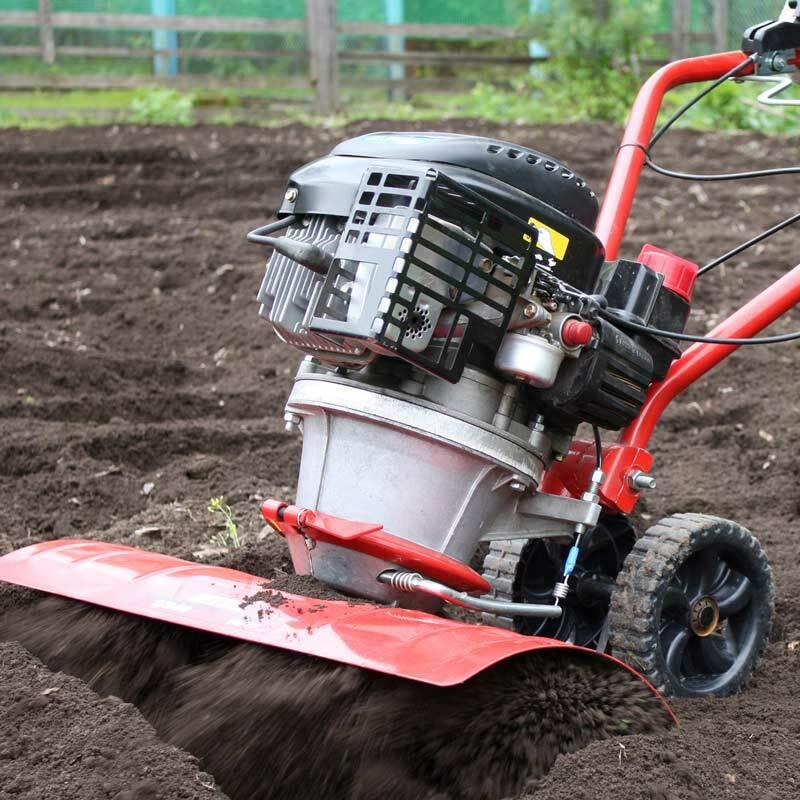
Jembe la injini lililopo katika shamba lenye udongo mzuri wenye rutuba likifanya kazi ya kuchanganya na kulima udongo, ikiwa ni sehemu ya maandalizi kabla ya kuanza kupanda mazao mbalimbali katika kilimo endelevu.